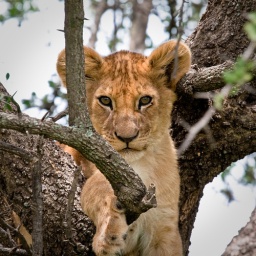
Lion cub in tree